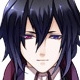
Portrait style: Anime Portrait